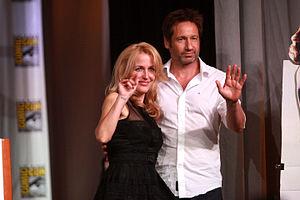
Gillian Anderson est une actrice américaine, née le 9 août 1968 à Chicago.